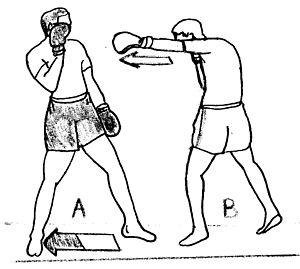
Andy Souwer, surnommé Le destructeur, né le 9 novembre 1982 à Bois-le-Duc, est un kickboxeur néerlandais participant régulièrement au K-1 MAX dont il a décroché le titre en 2005 et 2007 et atteint la finale en 2006. Il a également remporté à trois reprises la S-Cup Shootboxing en 2002, 2004 et 2008.
Pas de retrait, en anglais « back-step », se dit d'un déplacement des appuis vers l’arrière. Il consiste à se soustraire de l’attaque adverse par un déplacement arrière. Le retrait complet des appuis entraîne une sortie de la zone d’échange. Il ne doit pas être trop prononcé pour permettre de riposter rapidement.
Nous présentons ici un recueil de termes techniques des boxes modernes dites « sportives » associés à leurs définitions. La définition du mot est la plupart du temps donnée dans le contexte dans lequel il est utilisé, ou le domaine auquel il se rapporte. Ce glossaire de la boxe n’aborde pas les mots des boxes ancestrales et celles dites « martiales ».